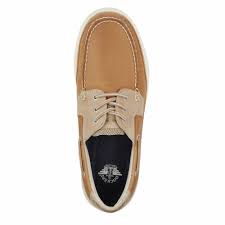
Label: Boat